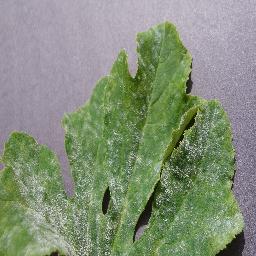
Label: Squash___Powdery_mildew